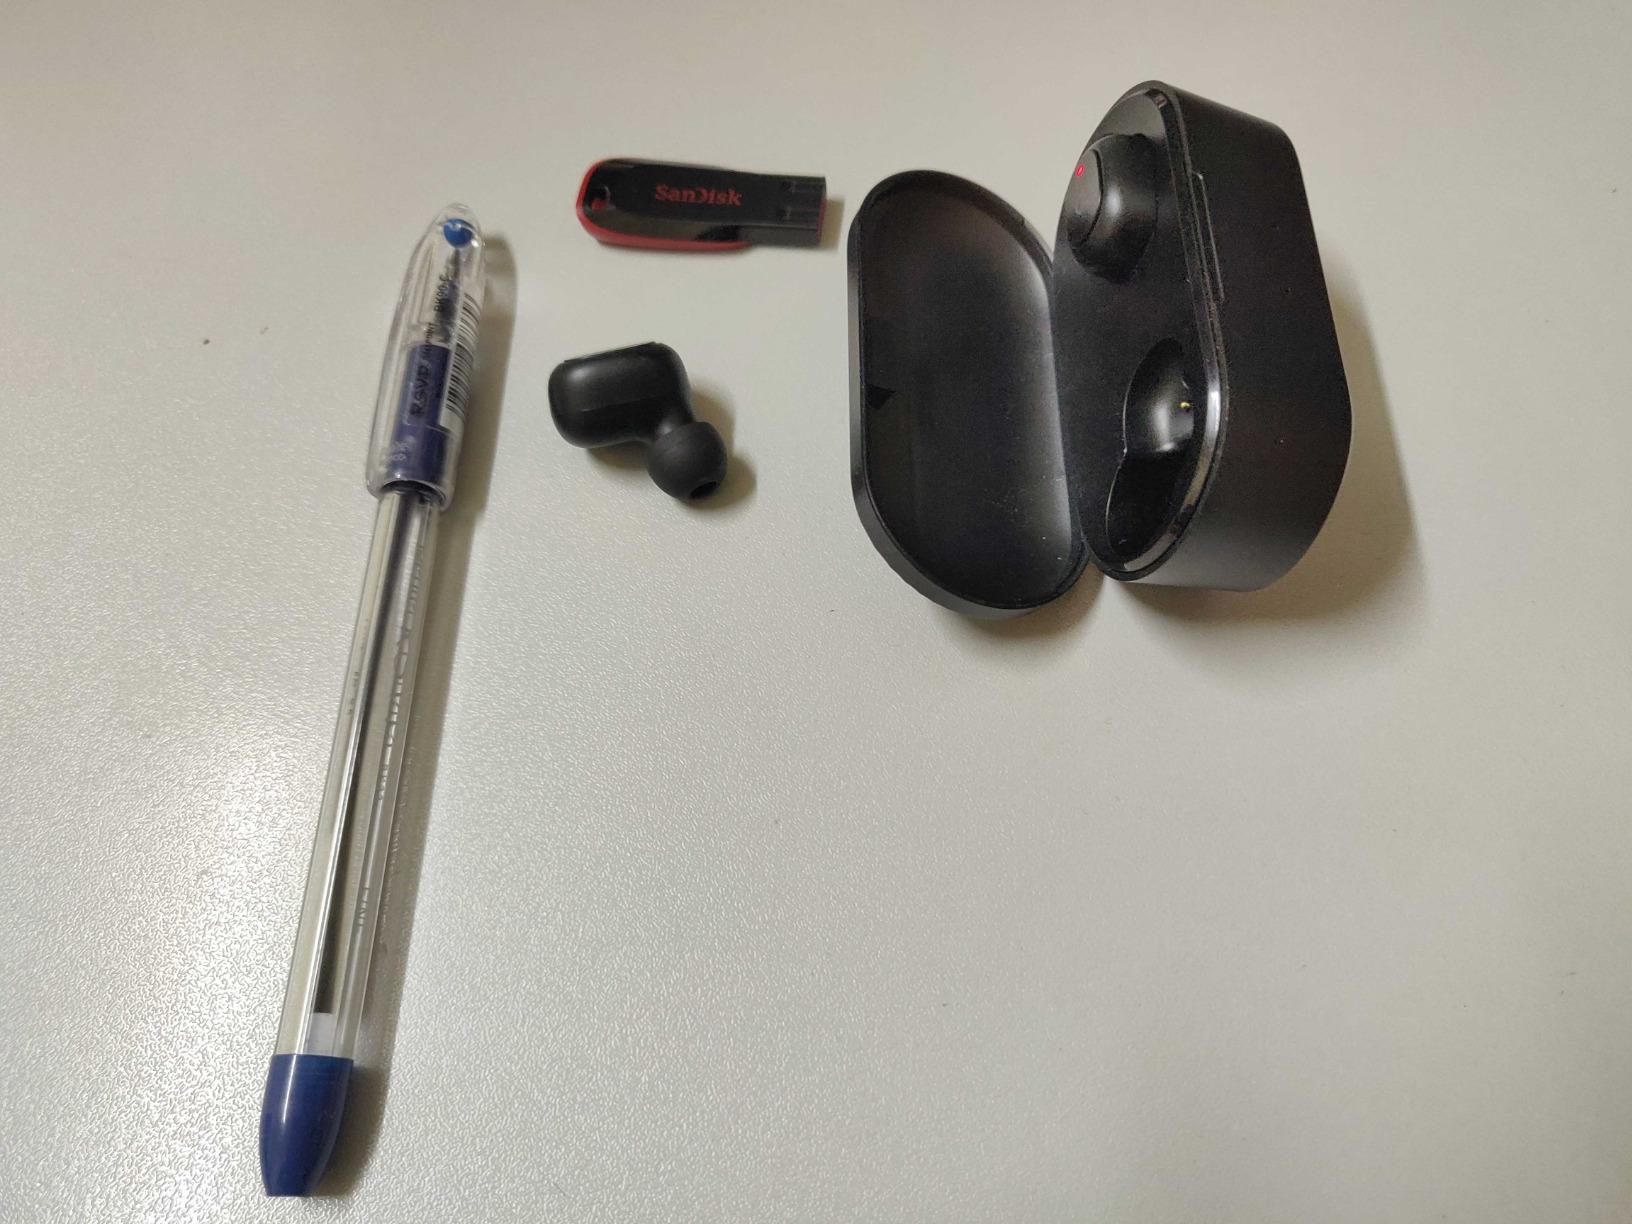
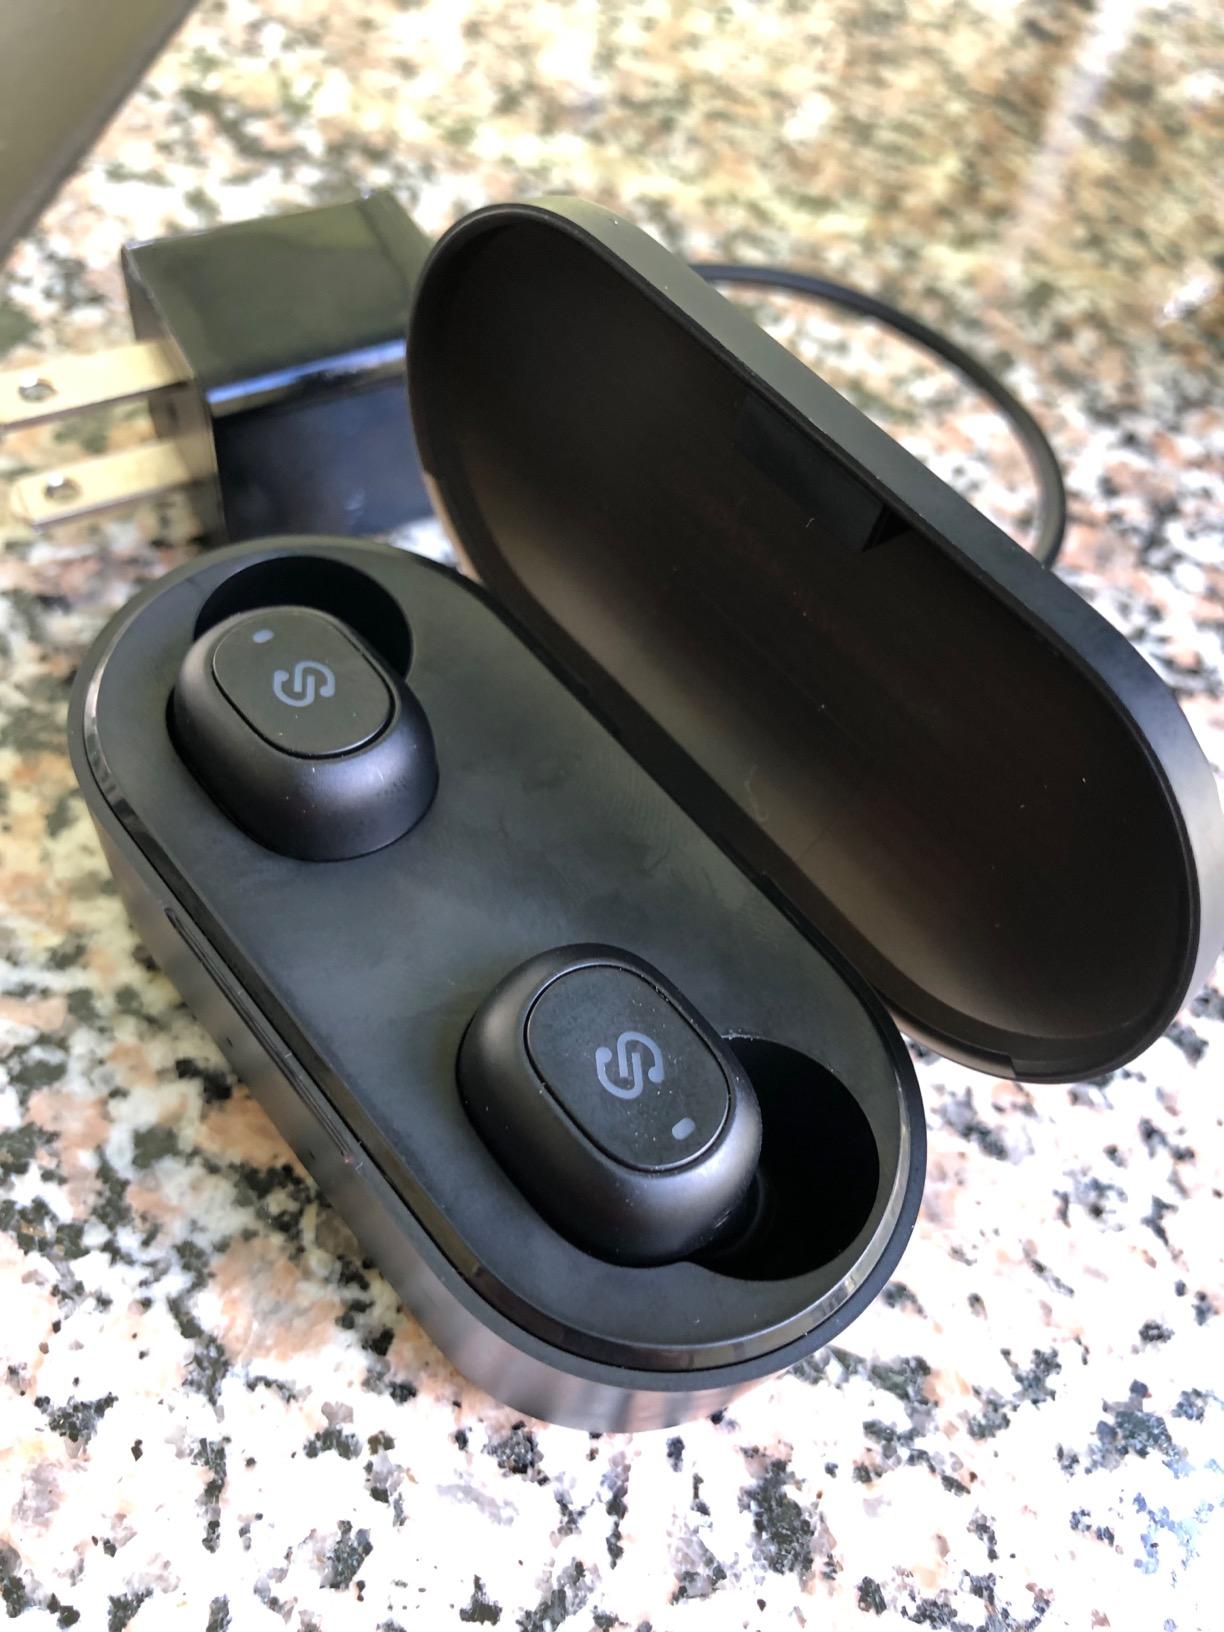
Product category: earbuds
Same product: yes